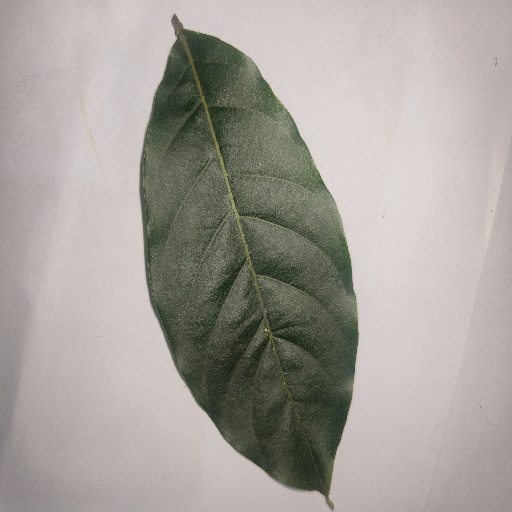
Species: HariTaki
Leaf condition: Healthy Leaf